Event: Nepal Earthquake
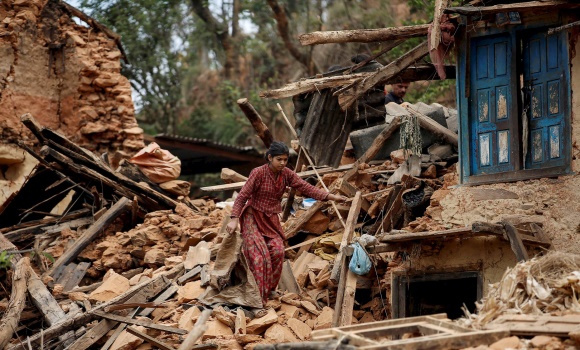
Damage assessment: damage